Elvis impersonator

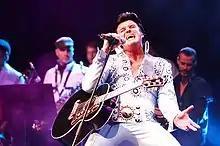
An impersonator performing as Elvis

There are different levels of impersonation, which depends largely on who is doing the impersonation and for what purpose. They mainly fall under three main levels of impersonation, which are: